Ricardo Rada Peral

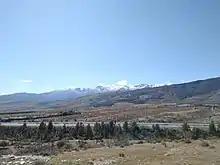
Fiñana landscape

Rada descended from an Andalusian family of military traditions. His paternal grandfather, Ricardo Rada Martínez from Granada (died 1900) served in Guardia Civil. He fought during the Hispano-Moroccan war and during the Third Carlist War in the Alfonsist ranks; he received military honors for his contribution to defense of Bilbao and other campaigns. Since the late 1870s he held numerous high Guardia Civil positions in Andalusia and retired as a highly decorated coronel subinspector of the Benemérita. At unspecified time he married Nicolasa Cortines Espinosa de los Monteros; they had 5 children. One of them was the father of Ricardo, most likely the oldest of the siblings, Ricardo Rada Cortines (1858-1923). He also joined Guardia Civil, but later moved to infantry; in 1888 he served as teniente, in 1903 he was comandante, in 1911 he rose to teniente coronel, and he retired as general de brigada. He married Natalia Peral Obispo (1861-1946), daughter to a landholder family from Guadix; she later inherited real estate in Fiñana and Abla.